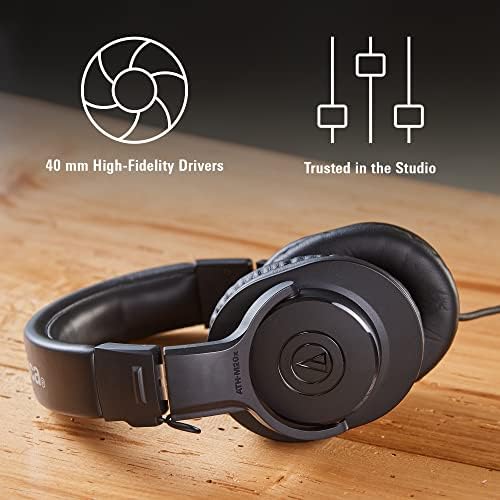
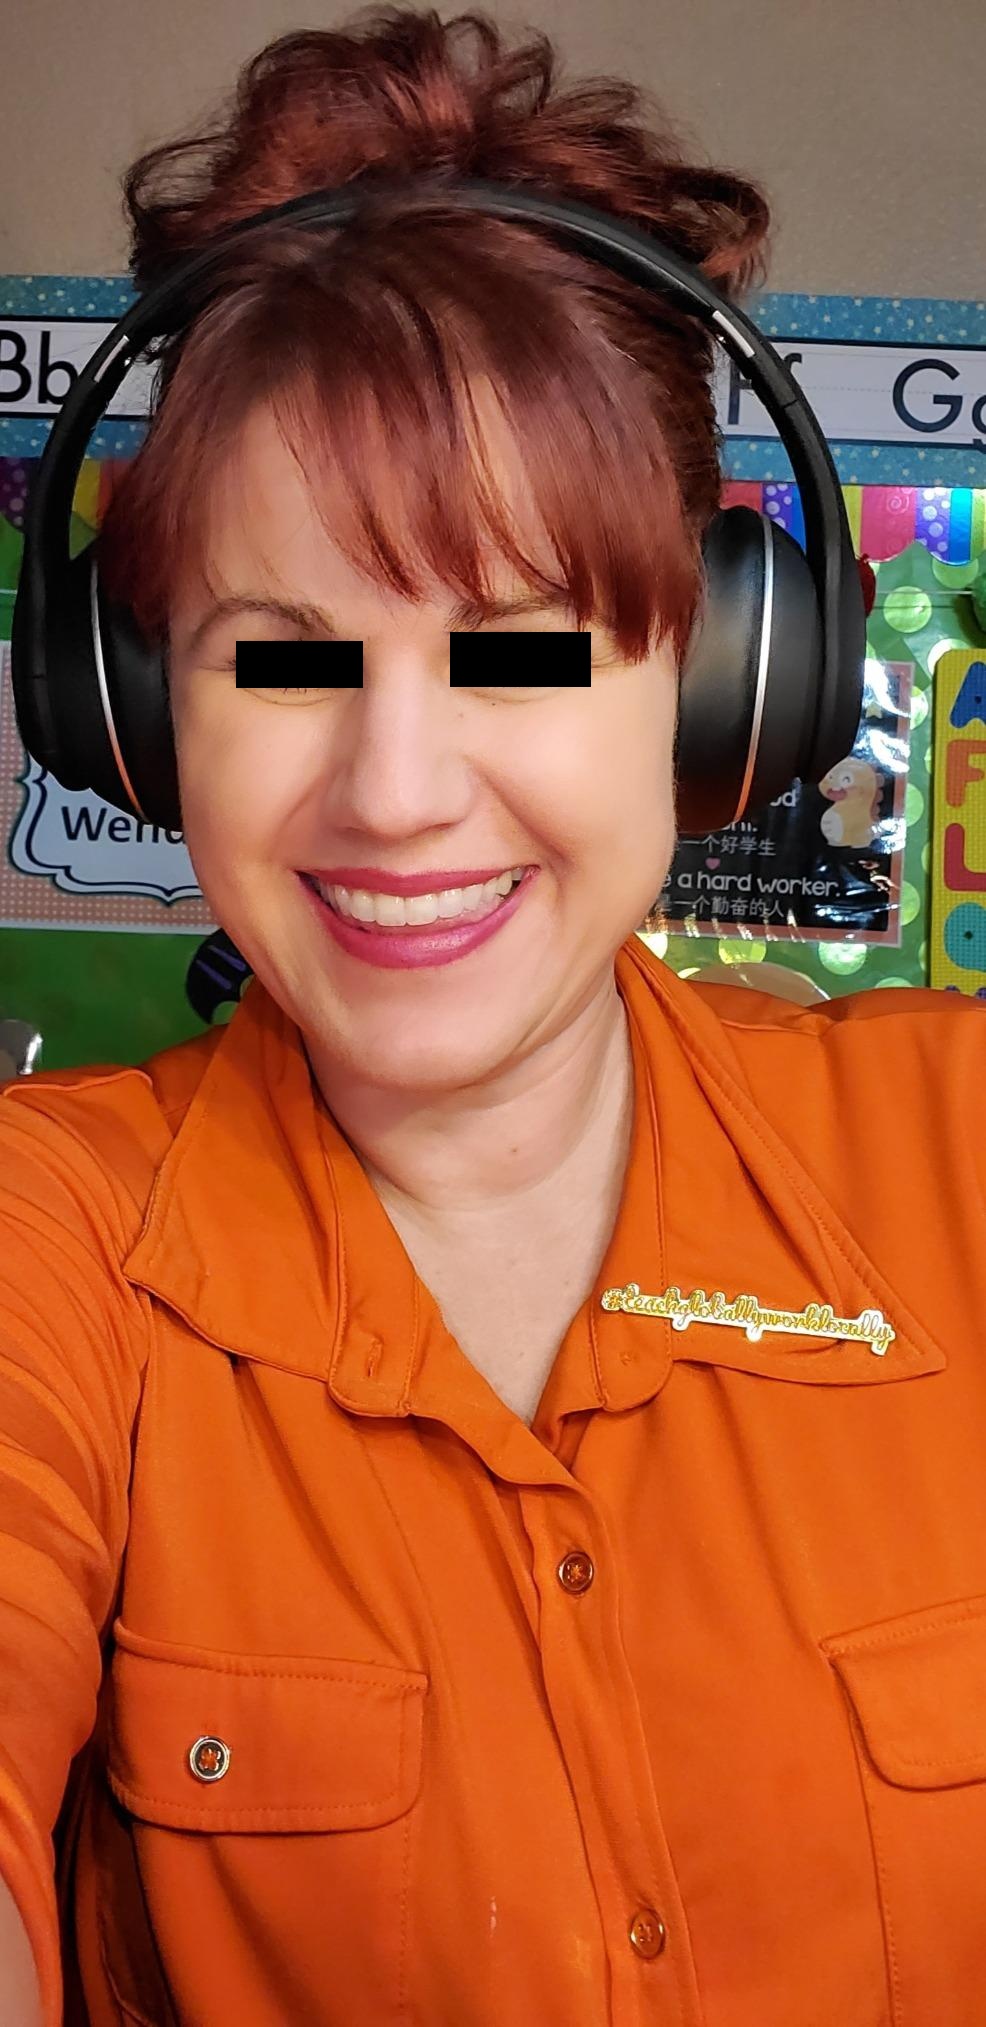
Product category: headphones
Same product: no